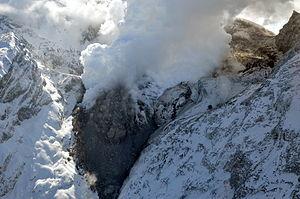
Une nuée ardente, ou nuage pyroclastique, est un aérosol volcanique porté à haute température et composé de gaz, de cendres et de blocs de taille variable dévalant les pentes d'un volcan. Une nuée ardente est généralement composée d'une coulée pyroclastique située à sa base et d'où s'élève un nuage pyroclastique. Dans certains cas, le nuage pyroclastique ou la coulée pyroclastique peuvent être absents.